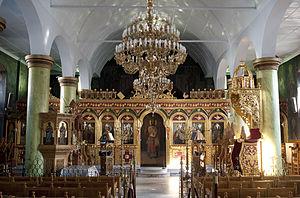
La Métropole de Serrès et Nigriti est un évêché du Patriarcat œcuménique de Constantinople, provisoirement autorisé à participer à la vie synodale de l'Église orthodoxe de Grèce. Son siège est à Serrès en Macédoine-Centrale, dans la vallée du Strymon. La métropole compte 113 paroisses.